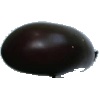
Label: eggplant